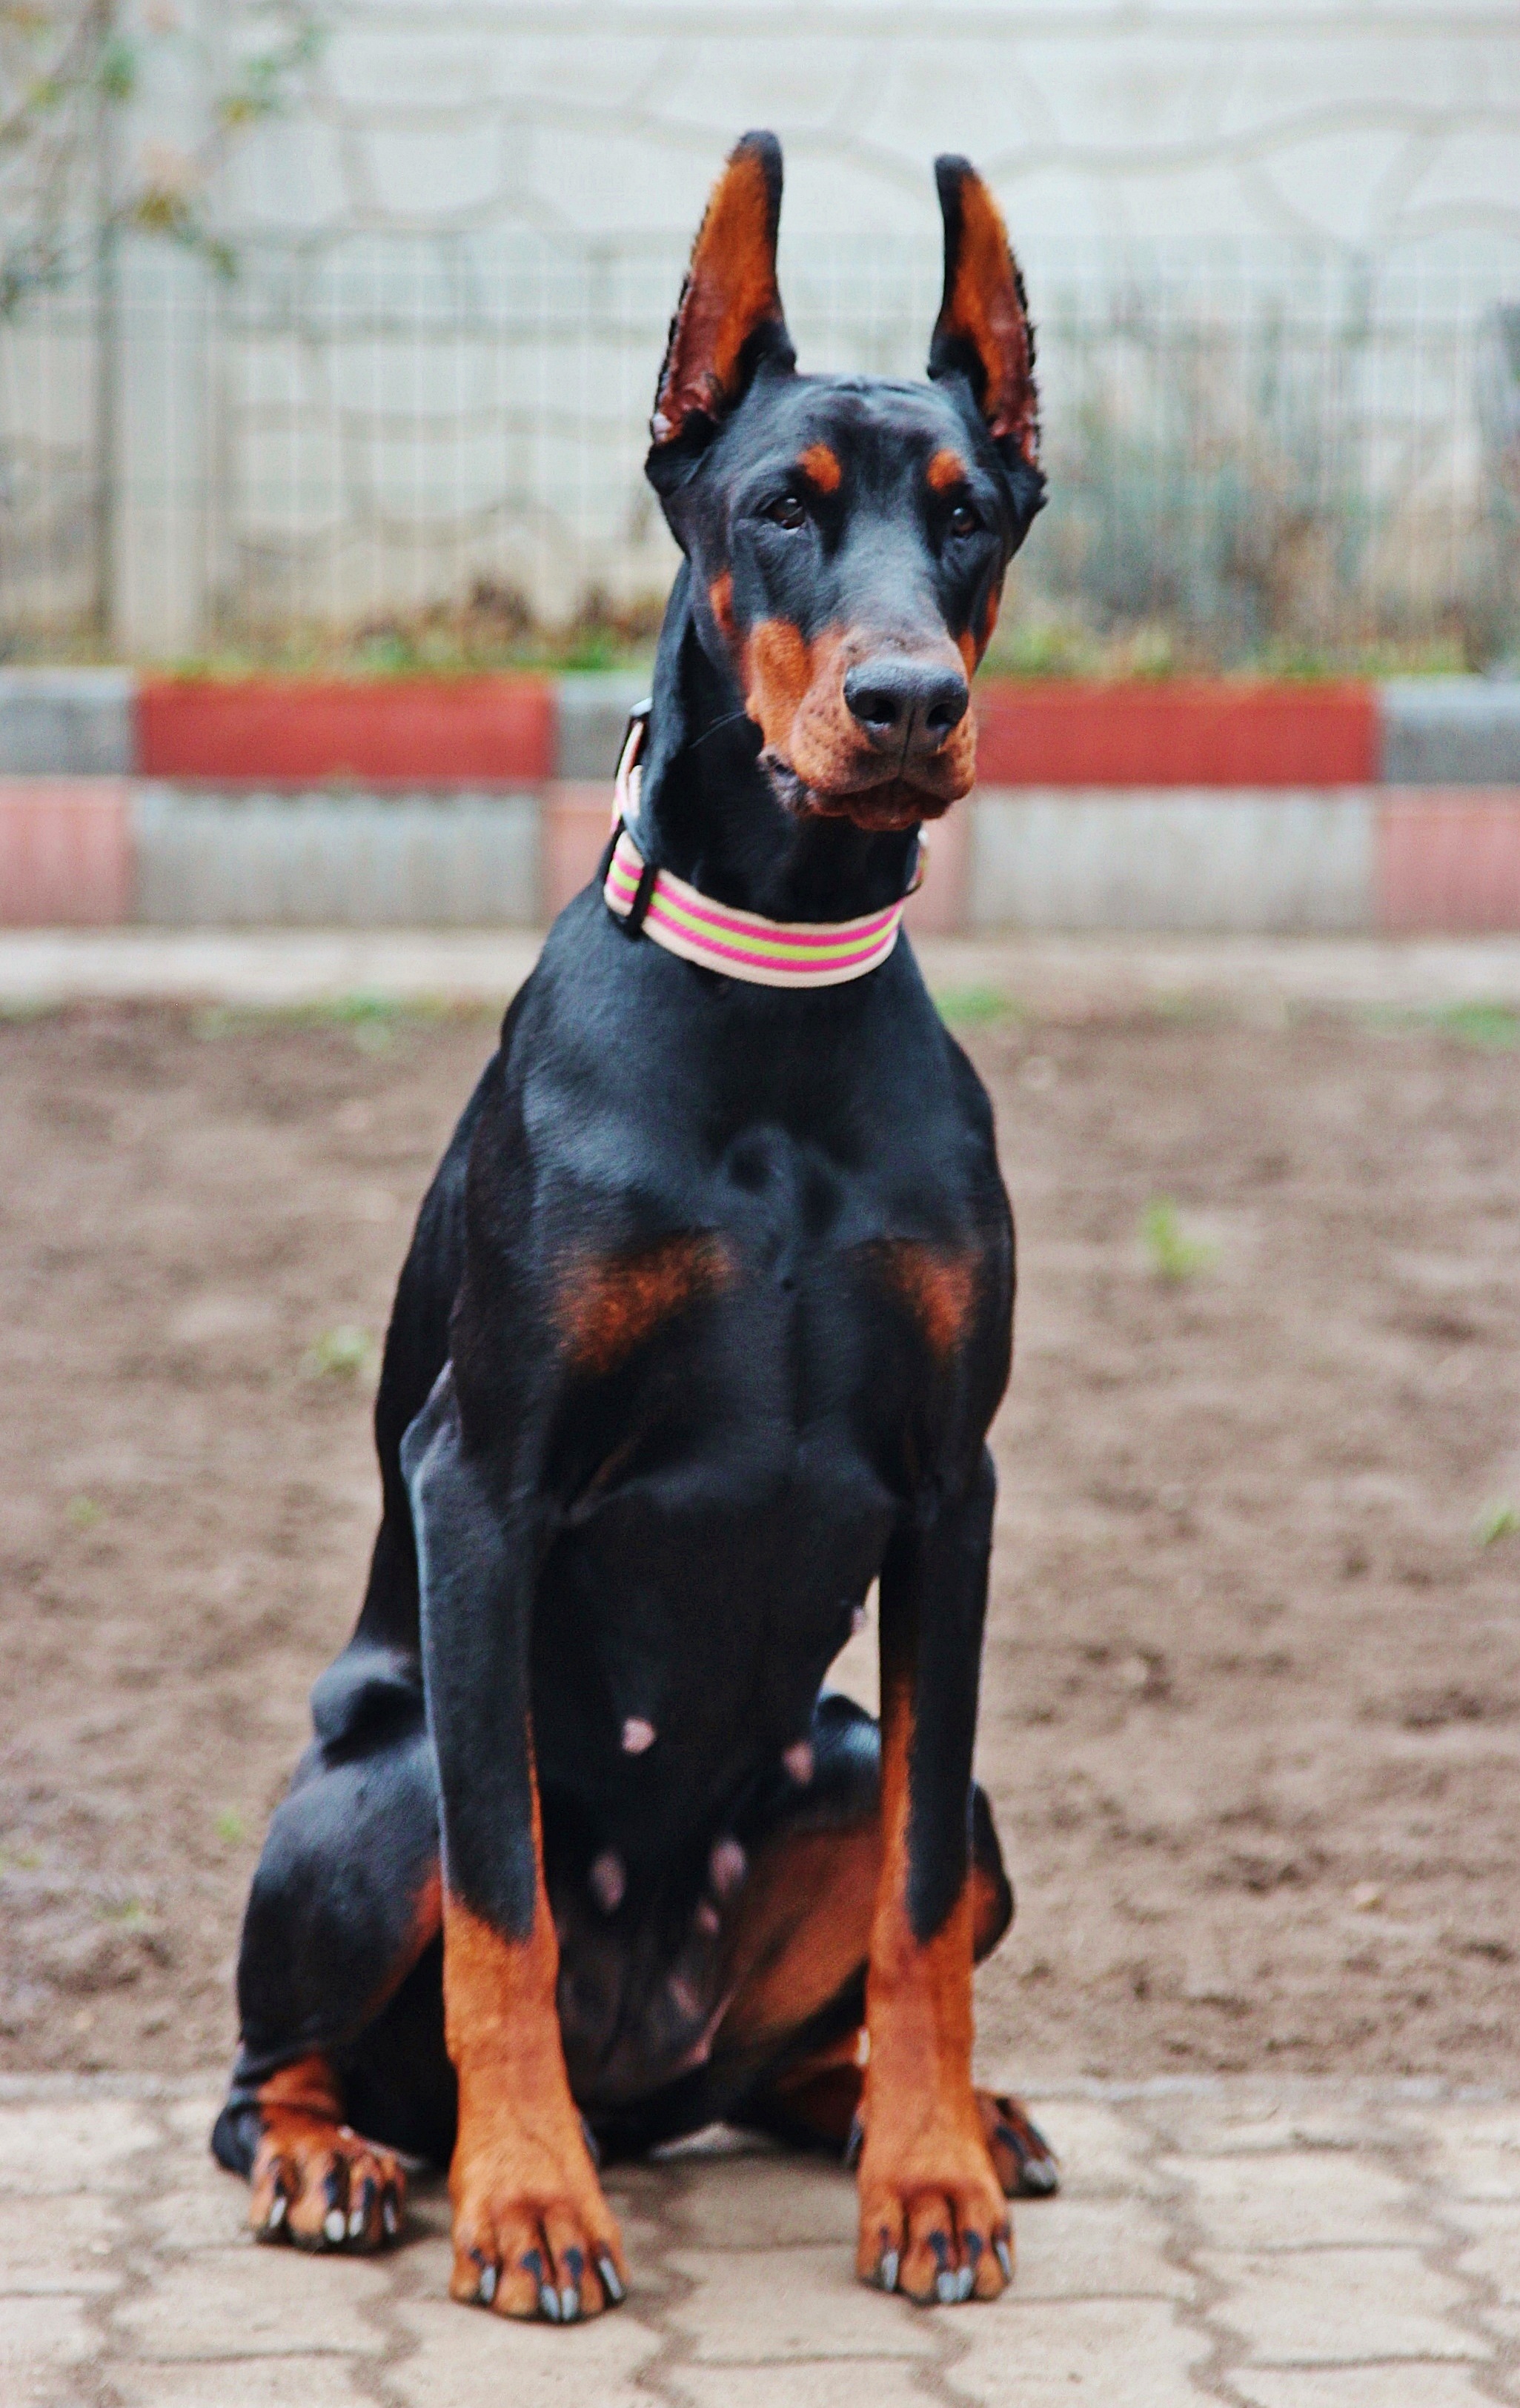
seating, home, dog, animal, mammal, vertebrate, dog breed, doberman, guard dog, german pinscher, pinscher, miniature pinscher, dog like mammal, dobermann, austrian black and tan hound, polish hunting dog, manchester terrier, toy manchester terrier, transylvanian hound, female dog